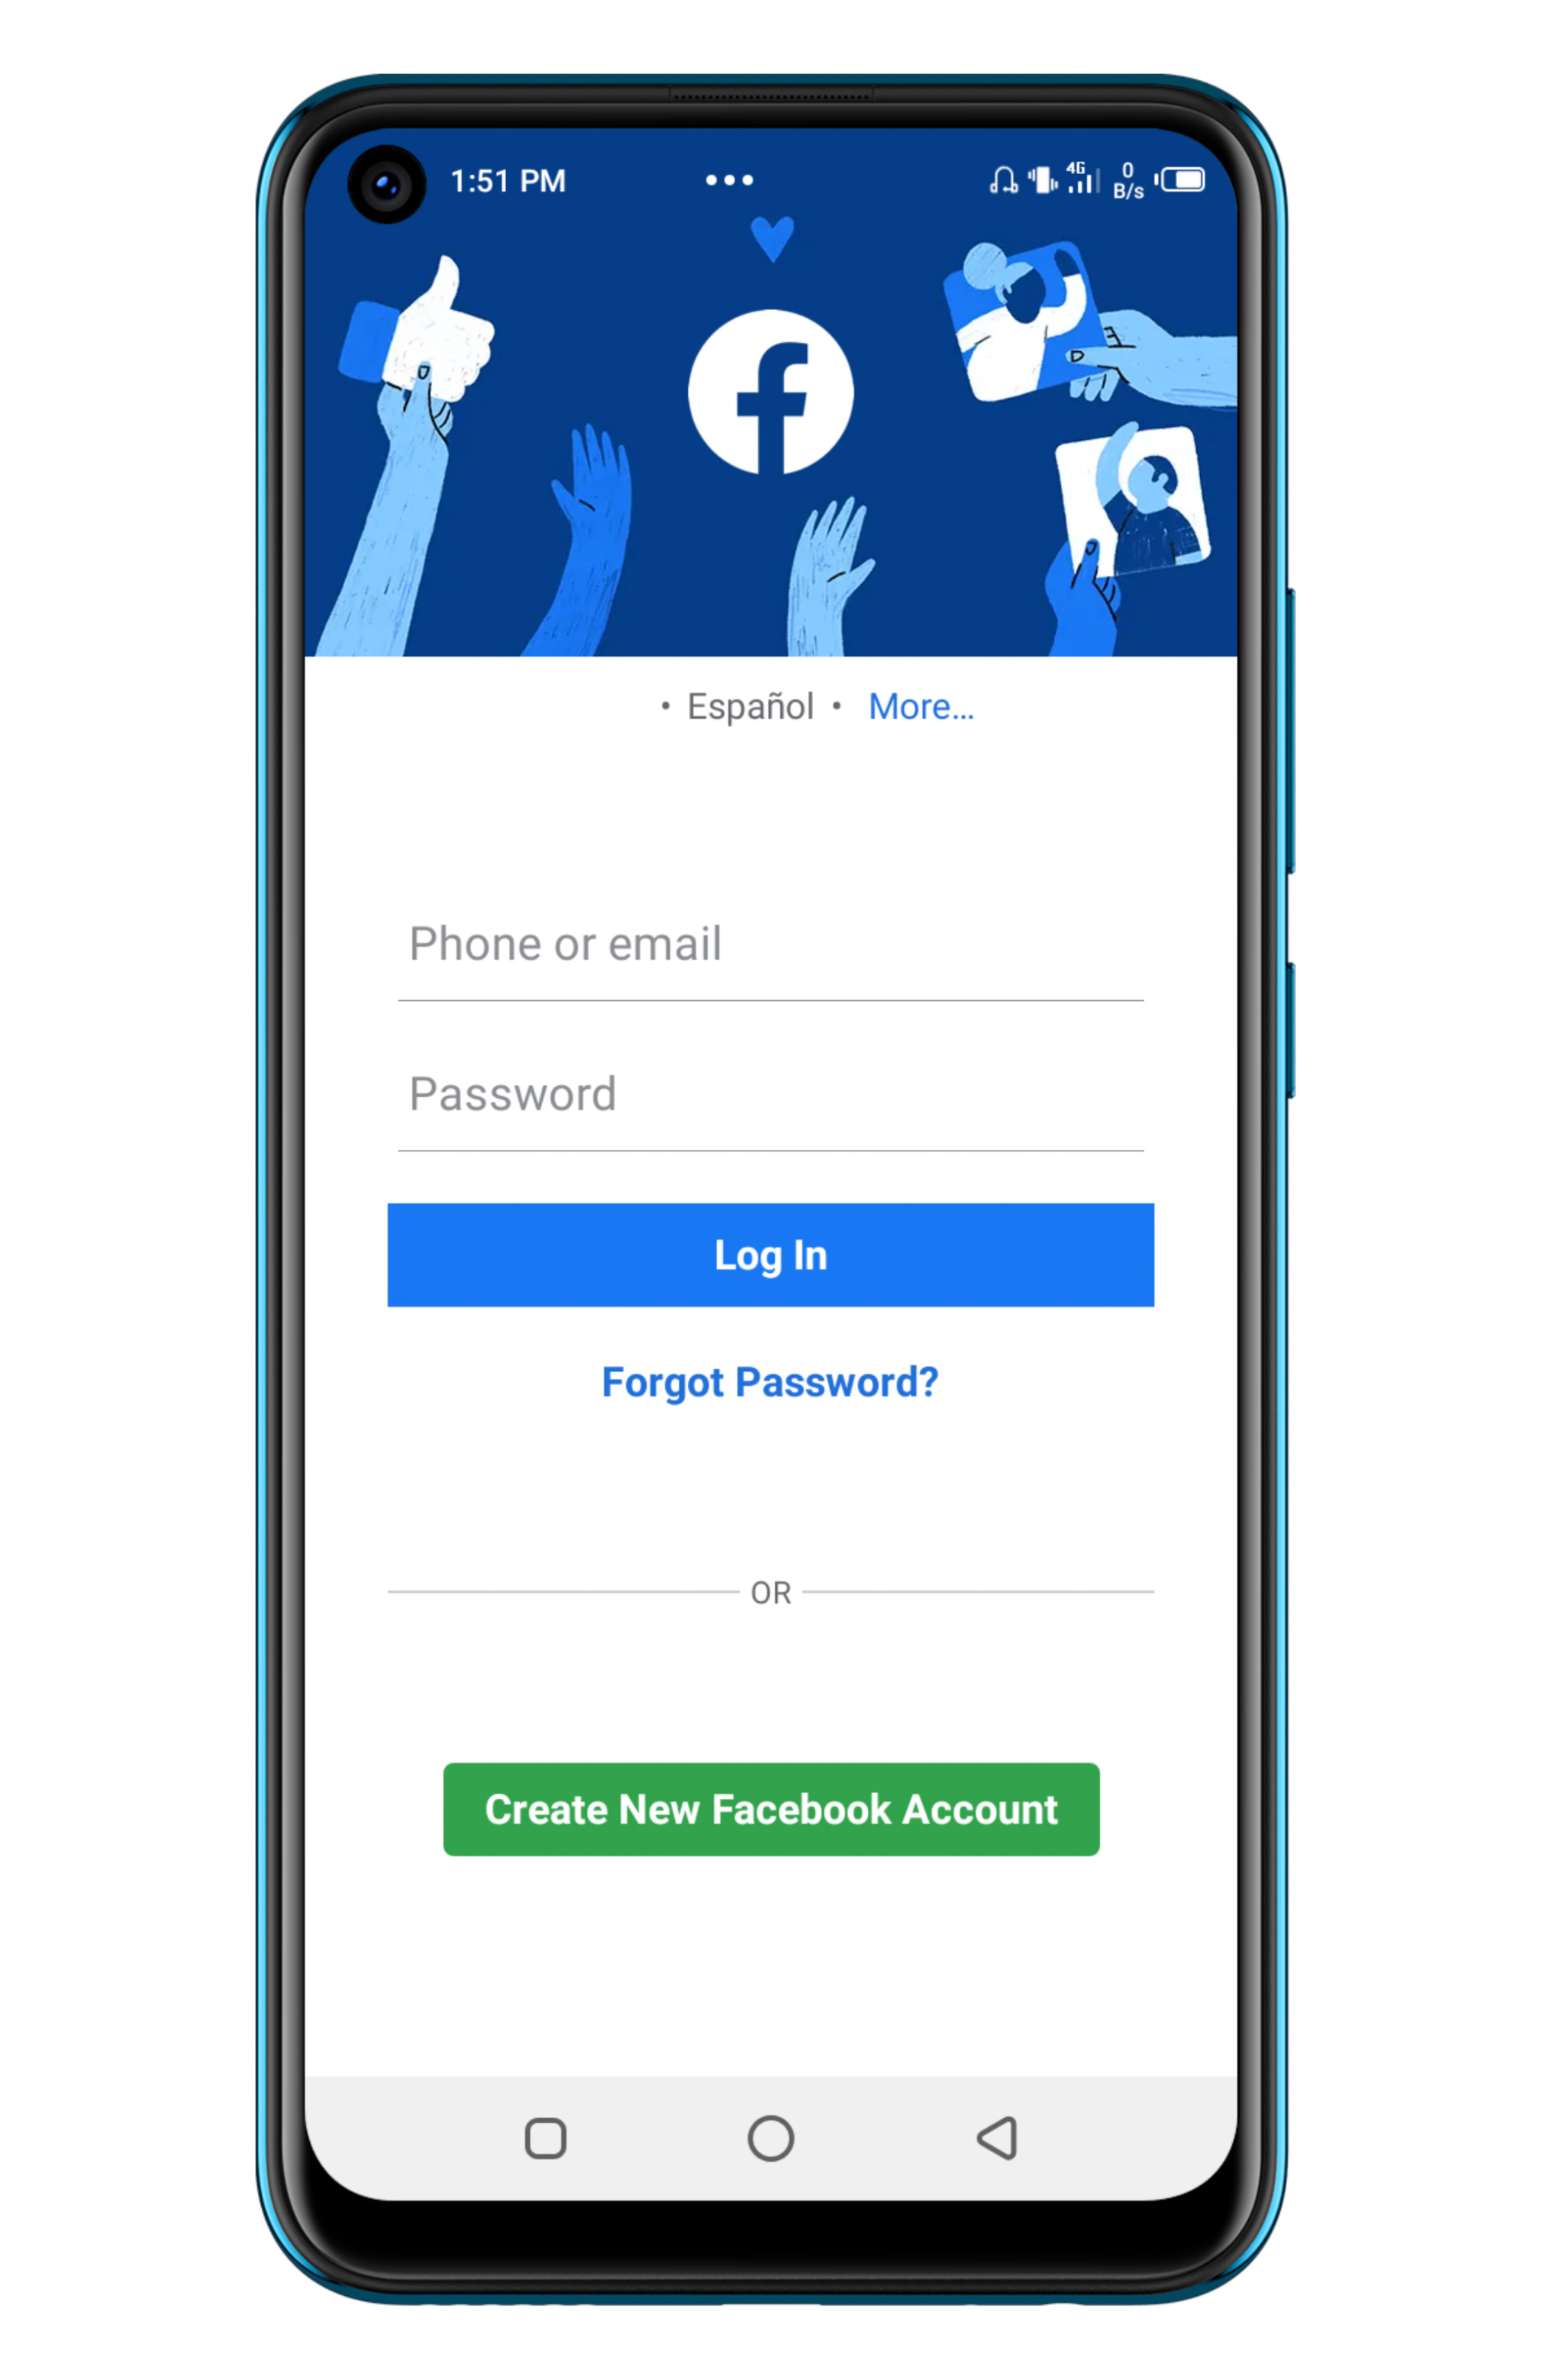
facebook, smartphone, application, social media, technology, posts, likes, share, comments, app, subscribe, log in, account, new, interface, sign up, registration, register, create, device, mobile phone, mobile device, telephony, communication device, portable communications device, rectangle, gesture, sleeve, font, iphone, gadget, electronic device, electric blue, multimedia, display device, screenshot, logo, operating system, circle, software, magenta, output device, graphics, sign, mobile phone case, brand, slope, computer icon, cellular network, mobile phone accessories, website, web page, multimedia software, portable media player